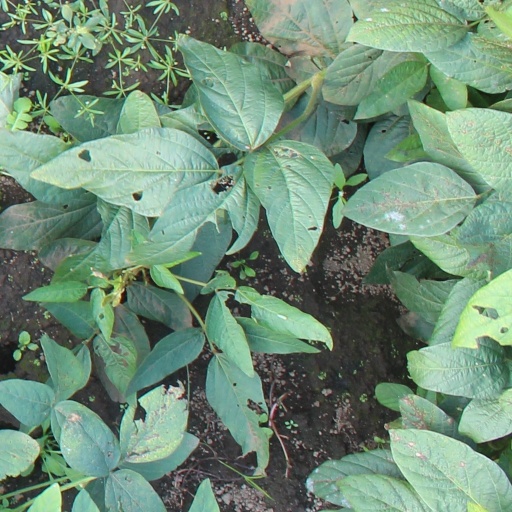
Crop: soybean